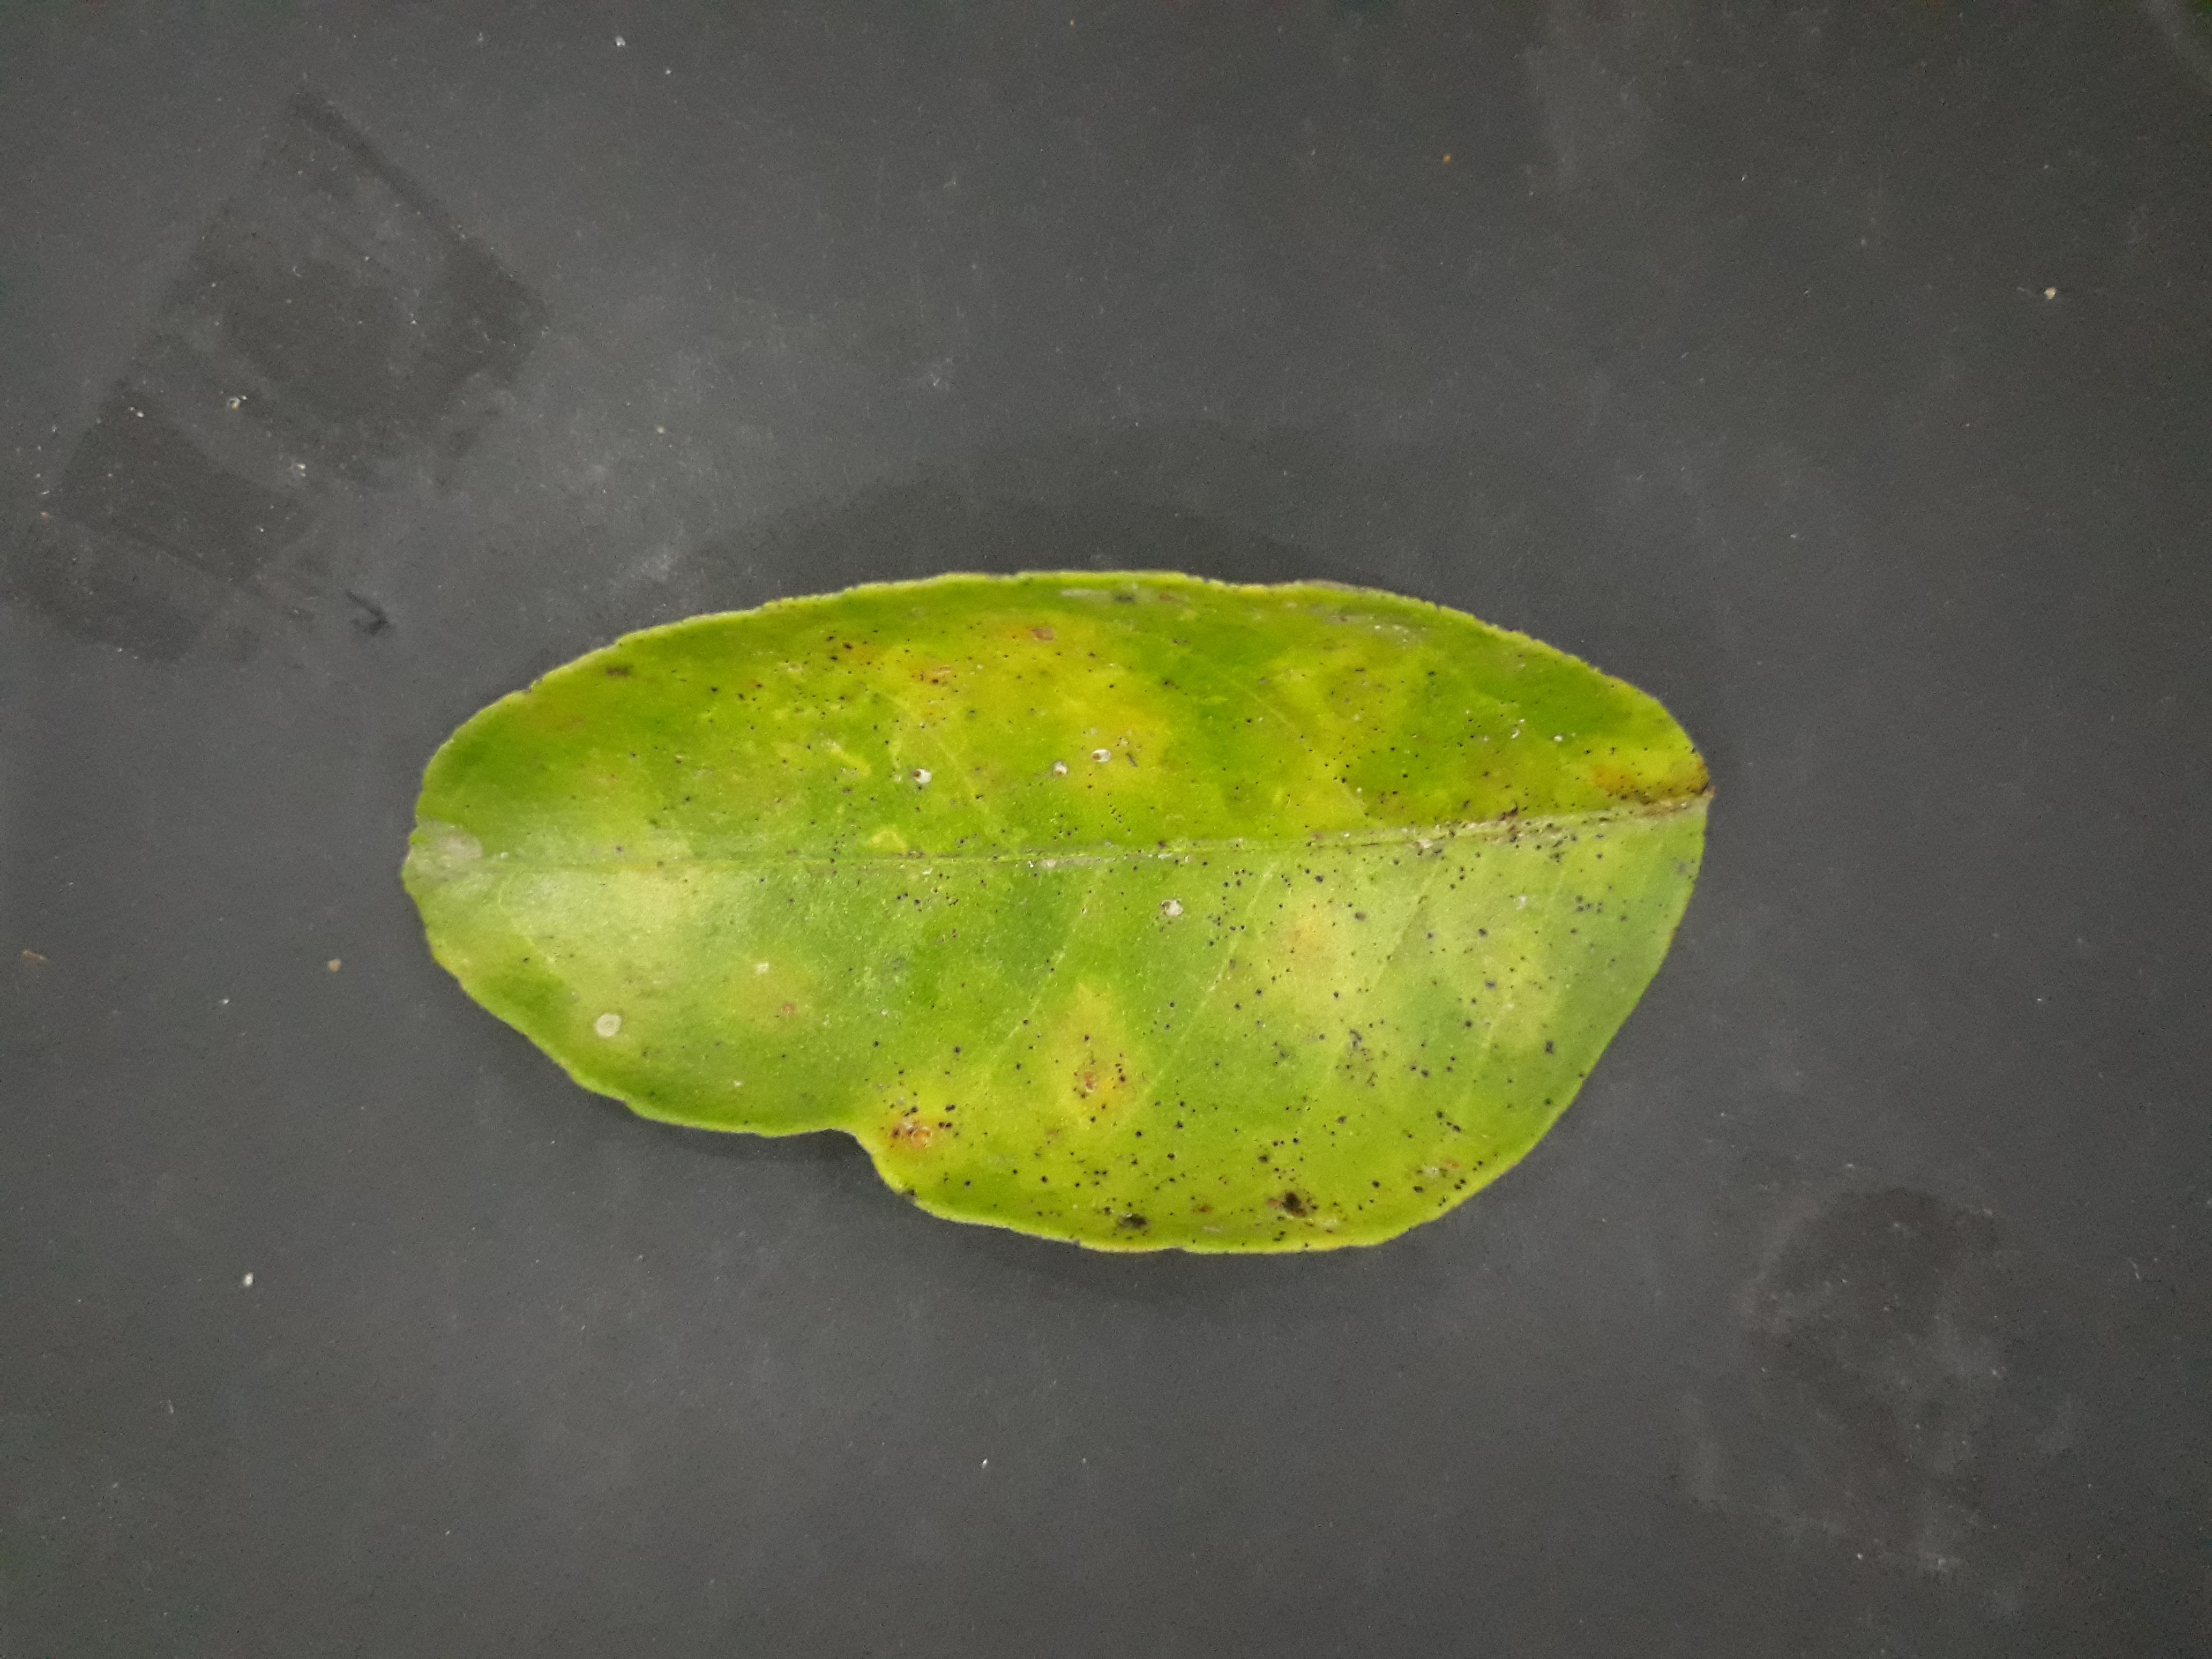
Label: Red_scale_sequelae